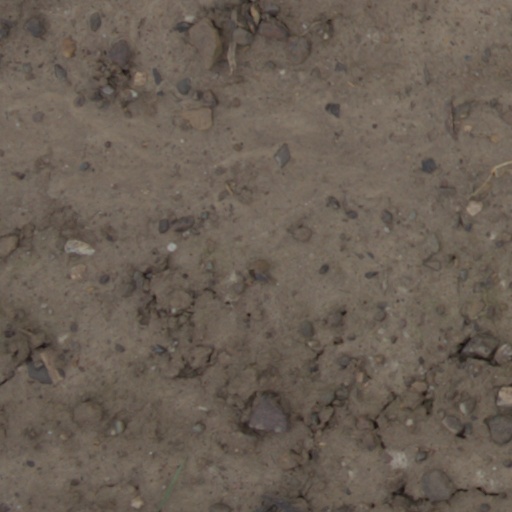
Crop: wheat